Tsubasa (wrestler)

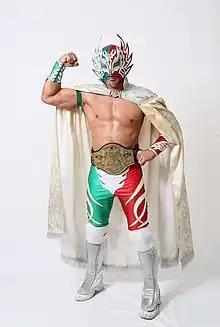
Tsubasa in 2019

(sometimes stylized in capital letters as TSUBASA) is a Japanese professional wrestler currently working as a freelancer and is best known for his tenure with the Japanese promotion Osaka Pro Wrestling where he is a former Osaka Openweight Champion. A masked wrestler, Tsubasa is greatly influenced by "lucha libre", and because of this, he has followed Mexican tradition for masked wrestlers, so his real name is not a matter of public record.